Larfleeze

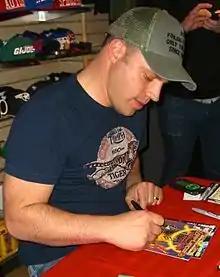
Writer Geoff Johns signing a copy of "Green Lantern: Larfleeze Christmas Special" at Midtown Comics in Manhattan.

Larfleeze is among the New Guardians whom Krona traps in the Book of the Black before Kyle Rayner frees them.